New River (Kanawha River tributary)

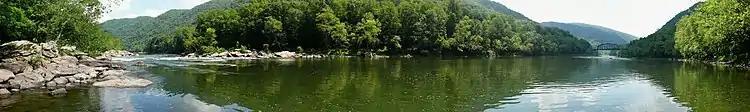

Much of the river's course through West Virginia is designated as the New River Gorge National Park and Preserve, and the New River is one of the nation's American Heritage Rivers. In 1975, North Carolina designated a segment of the river as "New River State Scenic River", by including it in the state's Natural and Scenic Rivers System. The segment was added to the National Wild and Scenic Rivers System the following year.